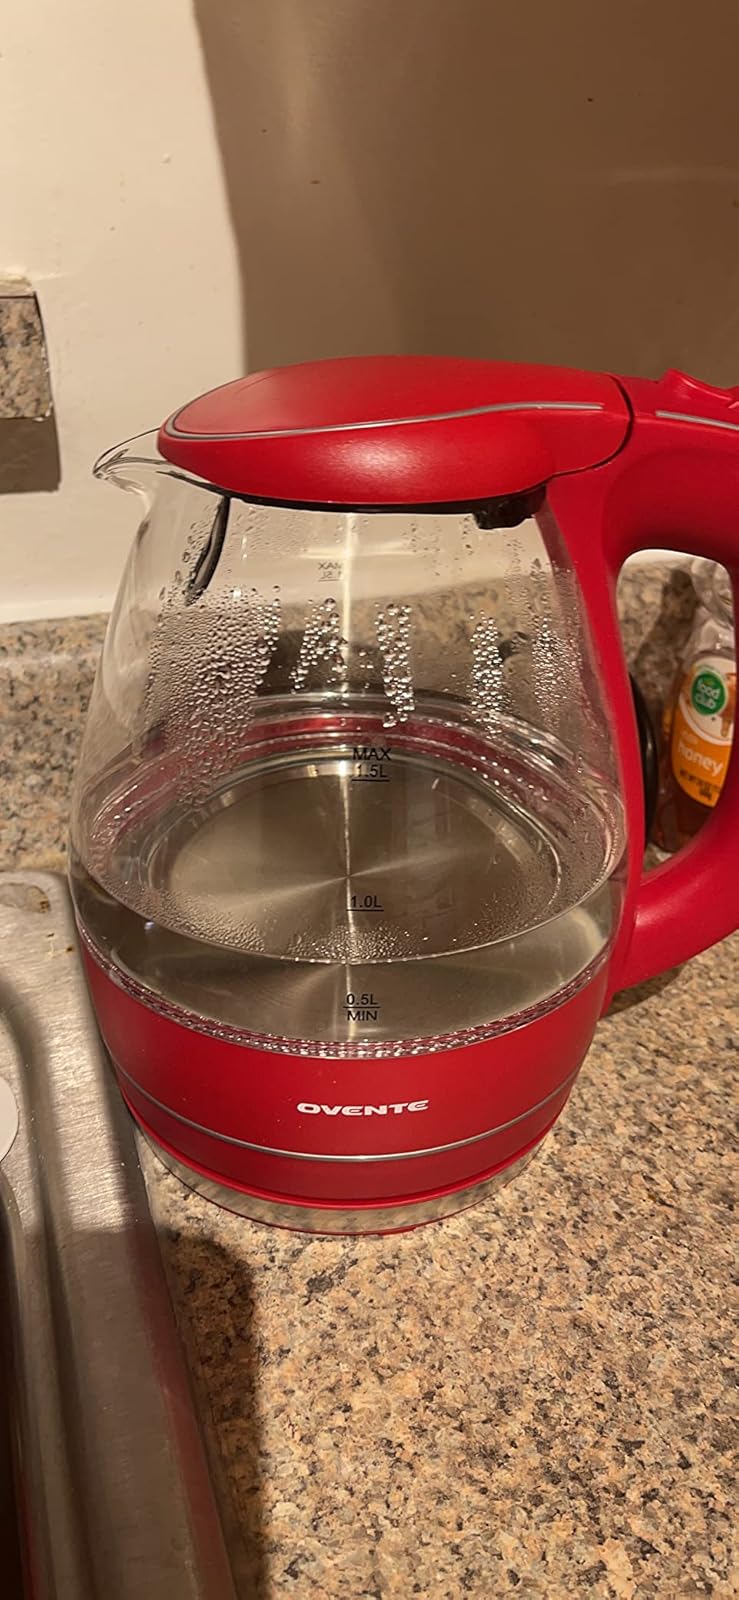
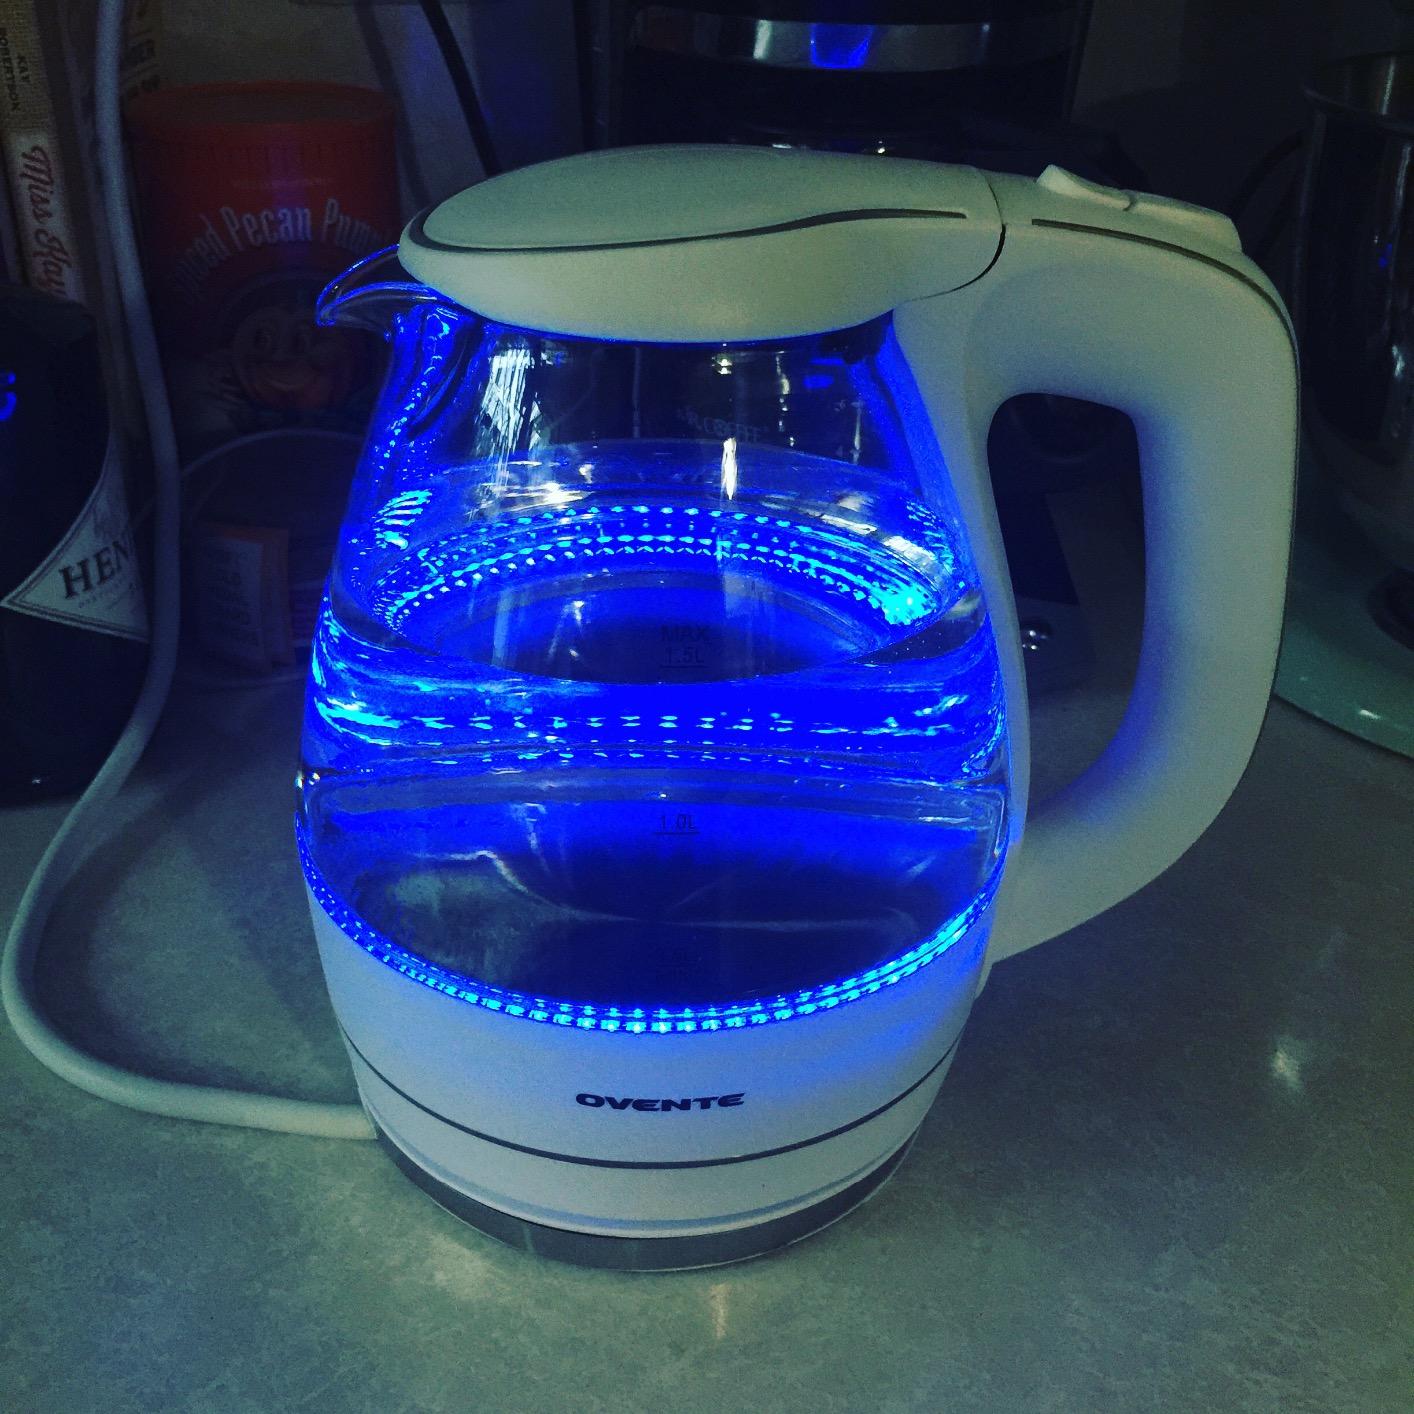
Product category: items_kettle
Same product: no